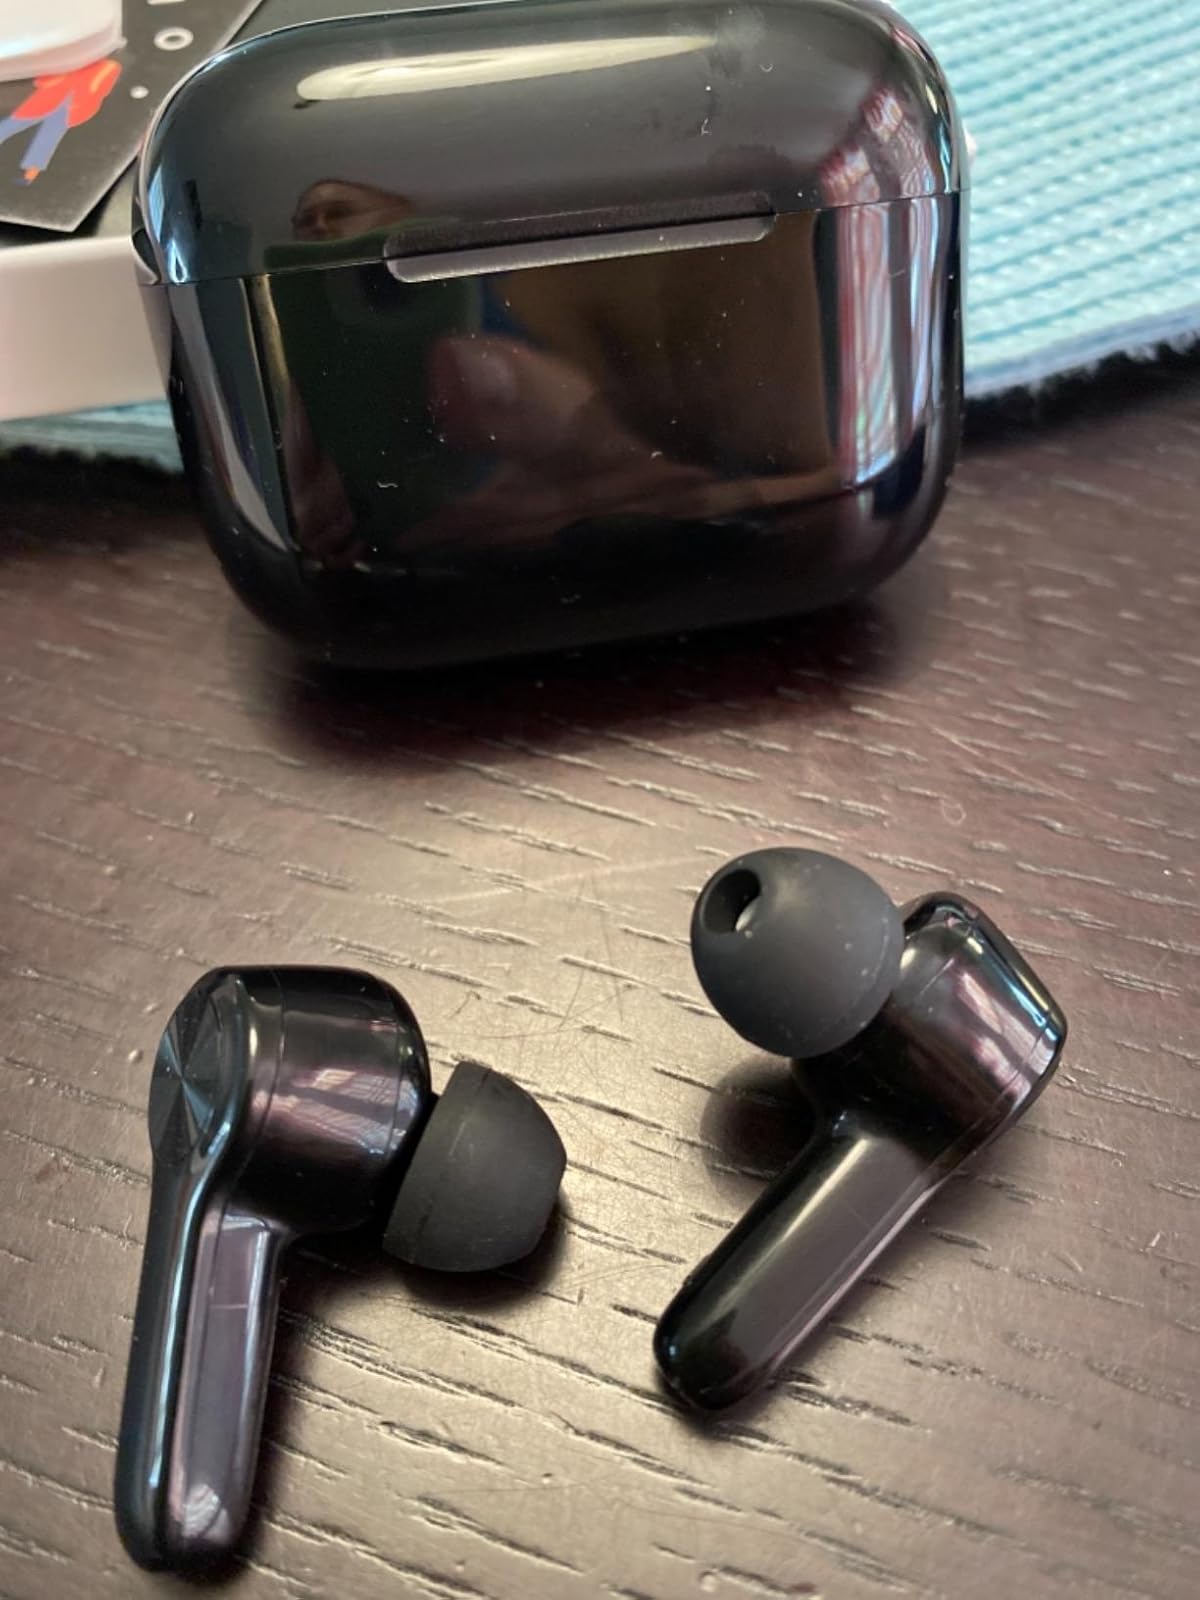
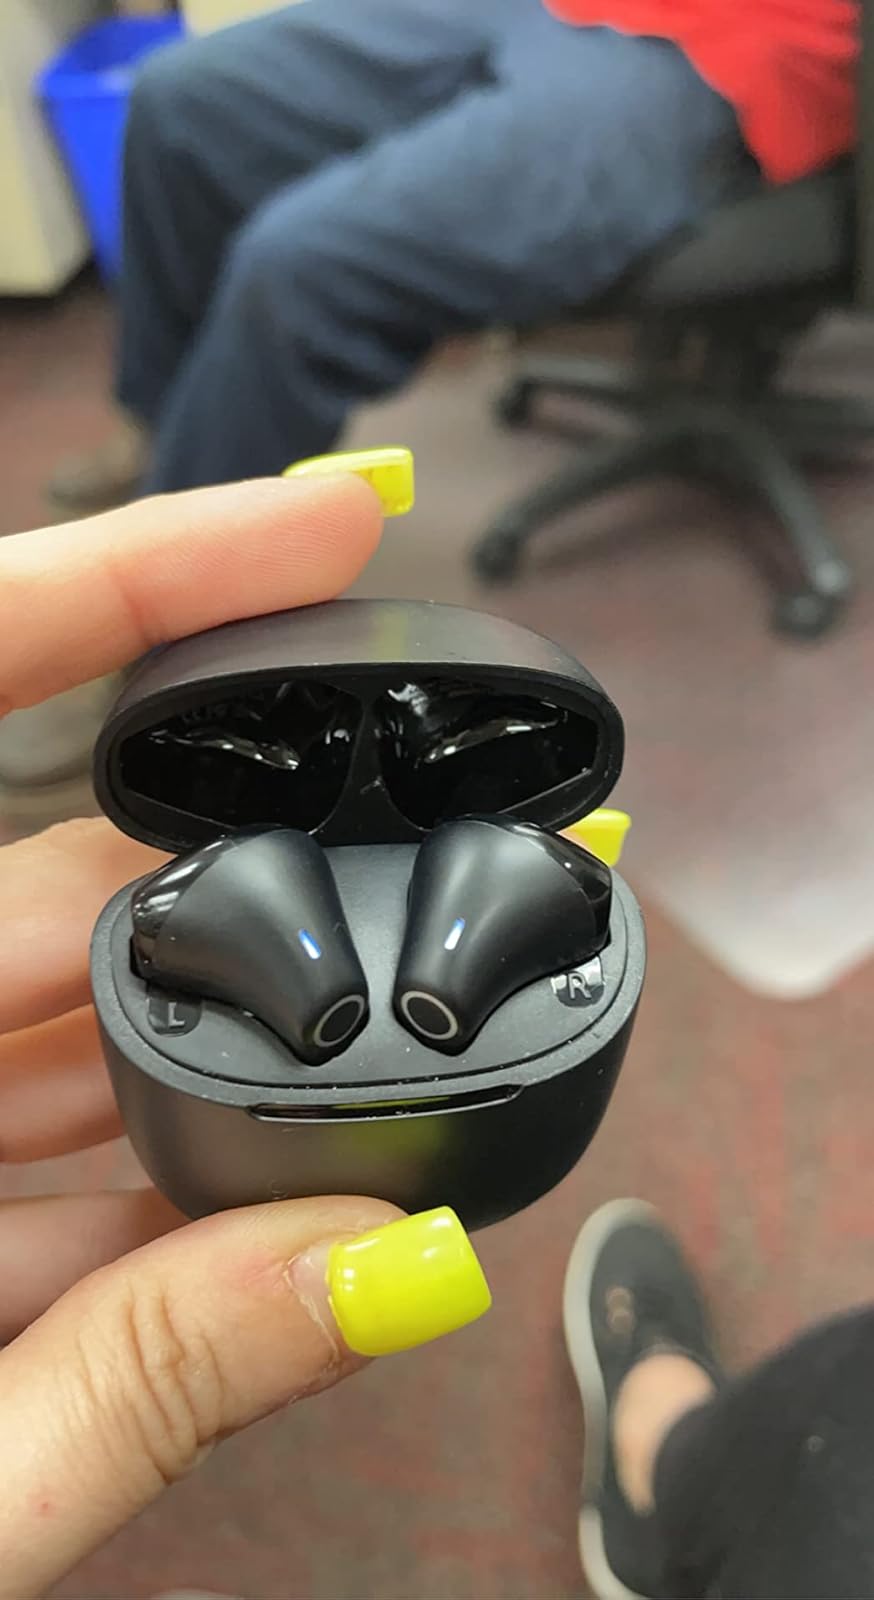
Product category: earbuds
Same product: no